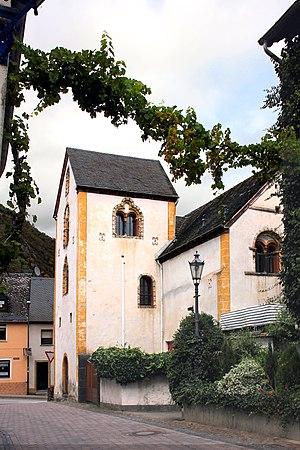
La maison Korbisch est un édifice monastique de style roman tardif, situé à Treis-Karden, en Rhénanie-Palatinat, Allemagne. Ce serait l'immeuble résidentiel le plus ancien encore habité en Allemagne.